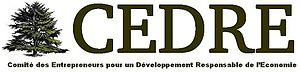
Logo de l'association française
Le Comité des entrepreneurs pour un développement responsable de l'économie est une association loi de 1901 créée en 2008, rassemblant des chefs d’entreprises de France partageant le constat selon lequel performance économique durable et responsabilité sociale sont devenues indissociables.